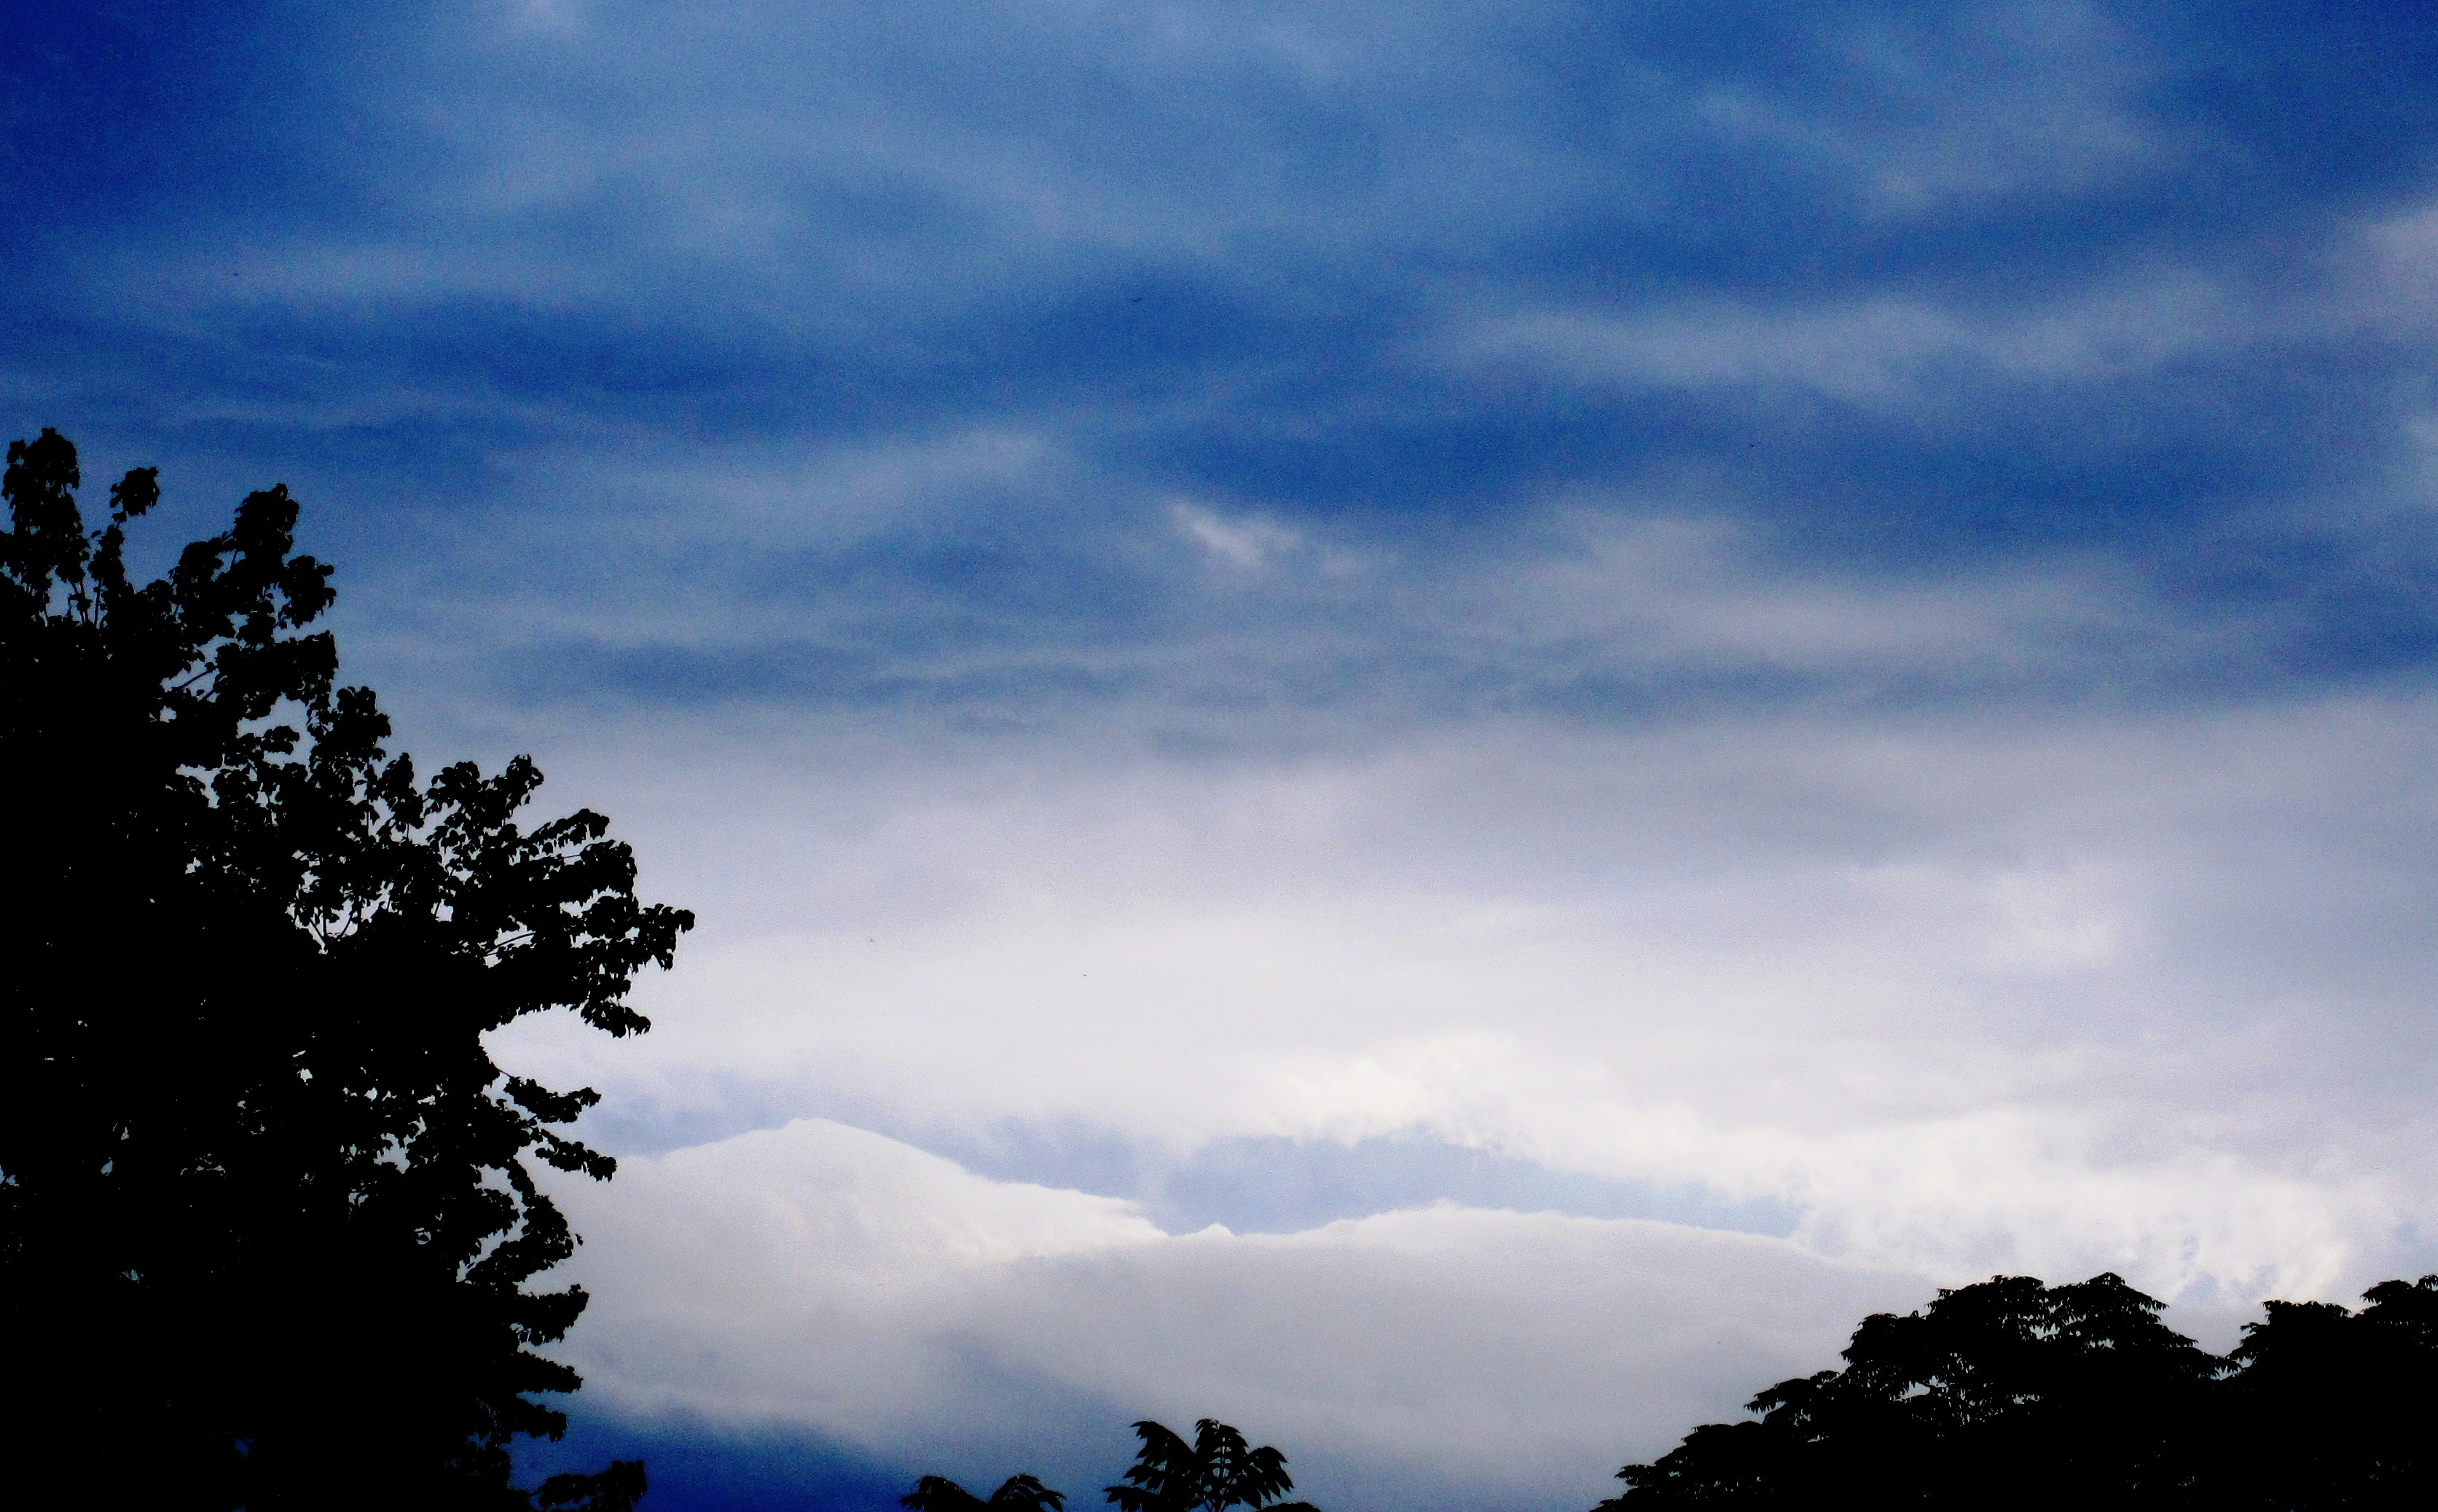
landscape, tree, horizon, light, cloud, sky, sunlight, morning, moody, dawn, atmosphere, dusk, daytime, evening, cumulus, calm, trees, waves, clouds, stormy, phenomenon, meteorological phenomenon, atmosphere of earth, computer wallpaper, mount scenery, blues and white